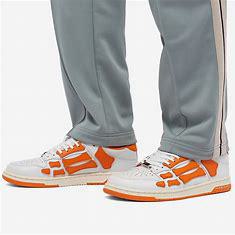
Brand: Amiri
Model: Skel Top